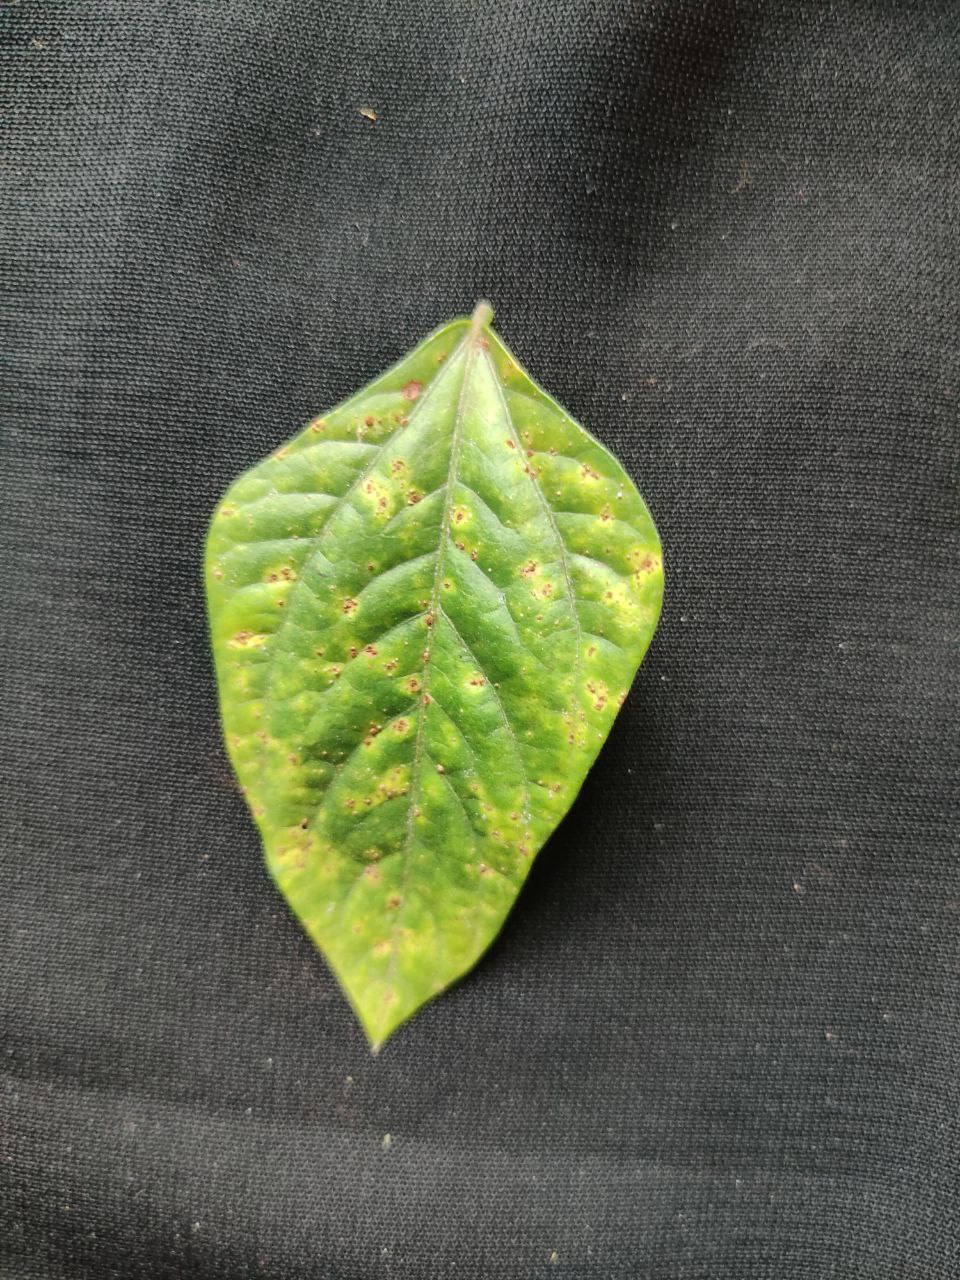
Crop: cowpea
Leaf condition: Septoria leaf spot